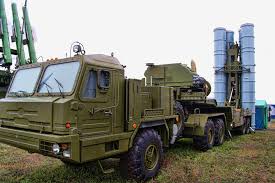
Label: 30N6E